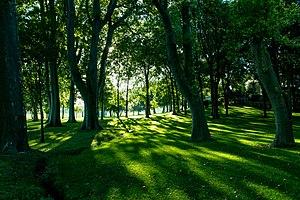
Parc du Château la Nerthe à Châteauneuf-du-pape
Le château la Nerthe est le plus ancien et l'un des plus grands domaines de Châteauneuf-du-Pape. Situé dans le sud-est de la zone d'appellation, son vignoble s'étend sur 90 hectares. Il produit des vins rouge et blanc châteauneuf-du-pape.